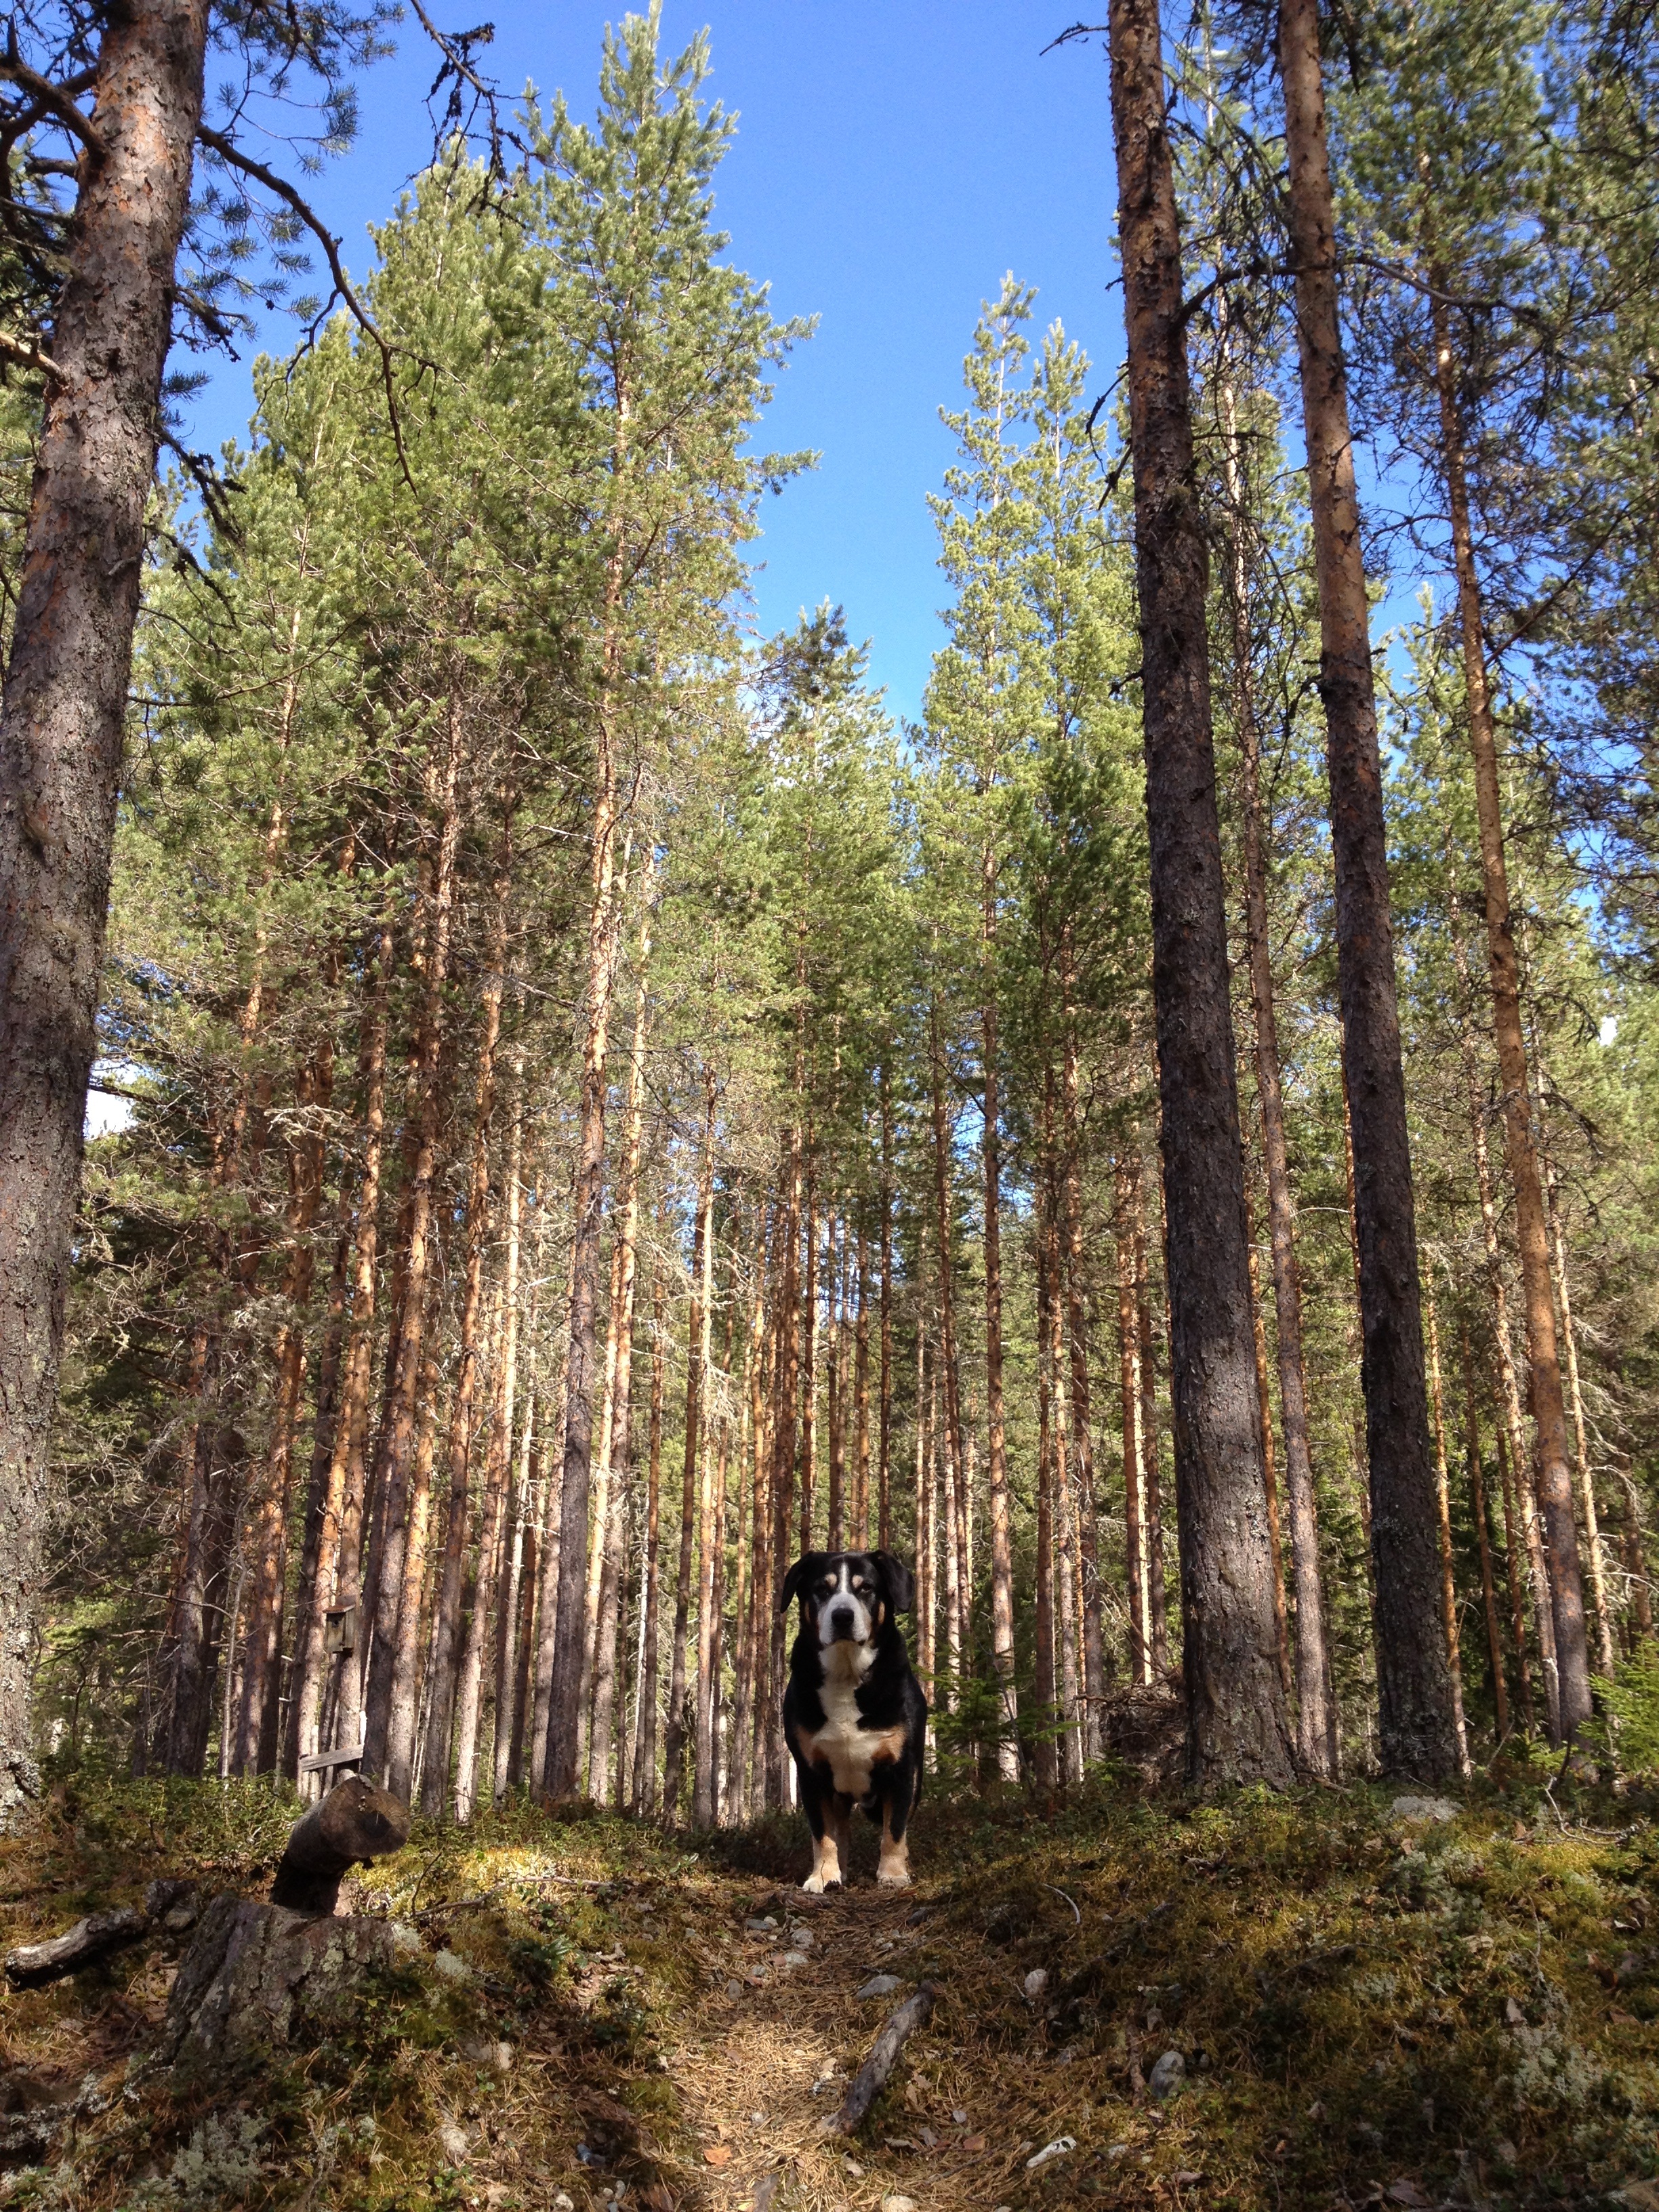
tree, nature, forest, wilderness, plant, trail, dog, autumn, ridge, spruce, deciduous, grove, woodland, habitat, larch, ecosystem, biome, old growth forest, natural environment, woody plant, temperate broadleaf and mixed forest, temperate coniferous forest, land plant